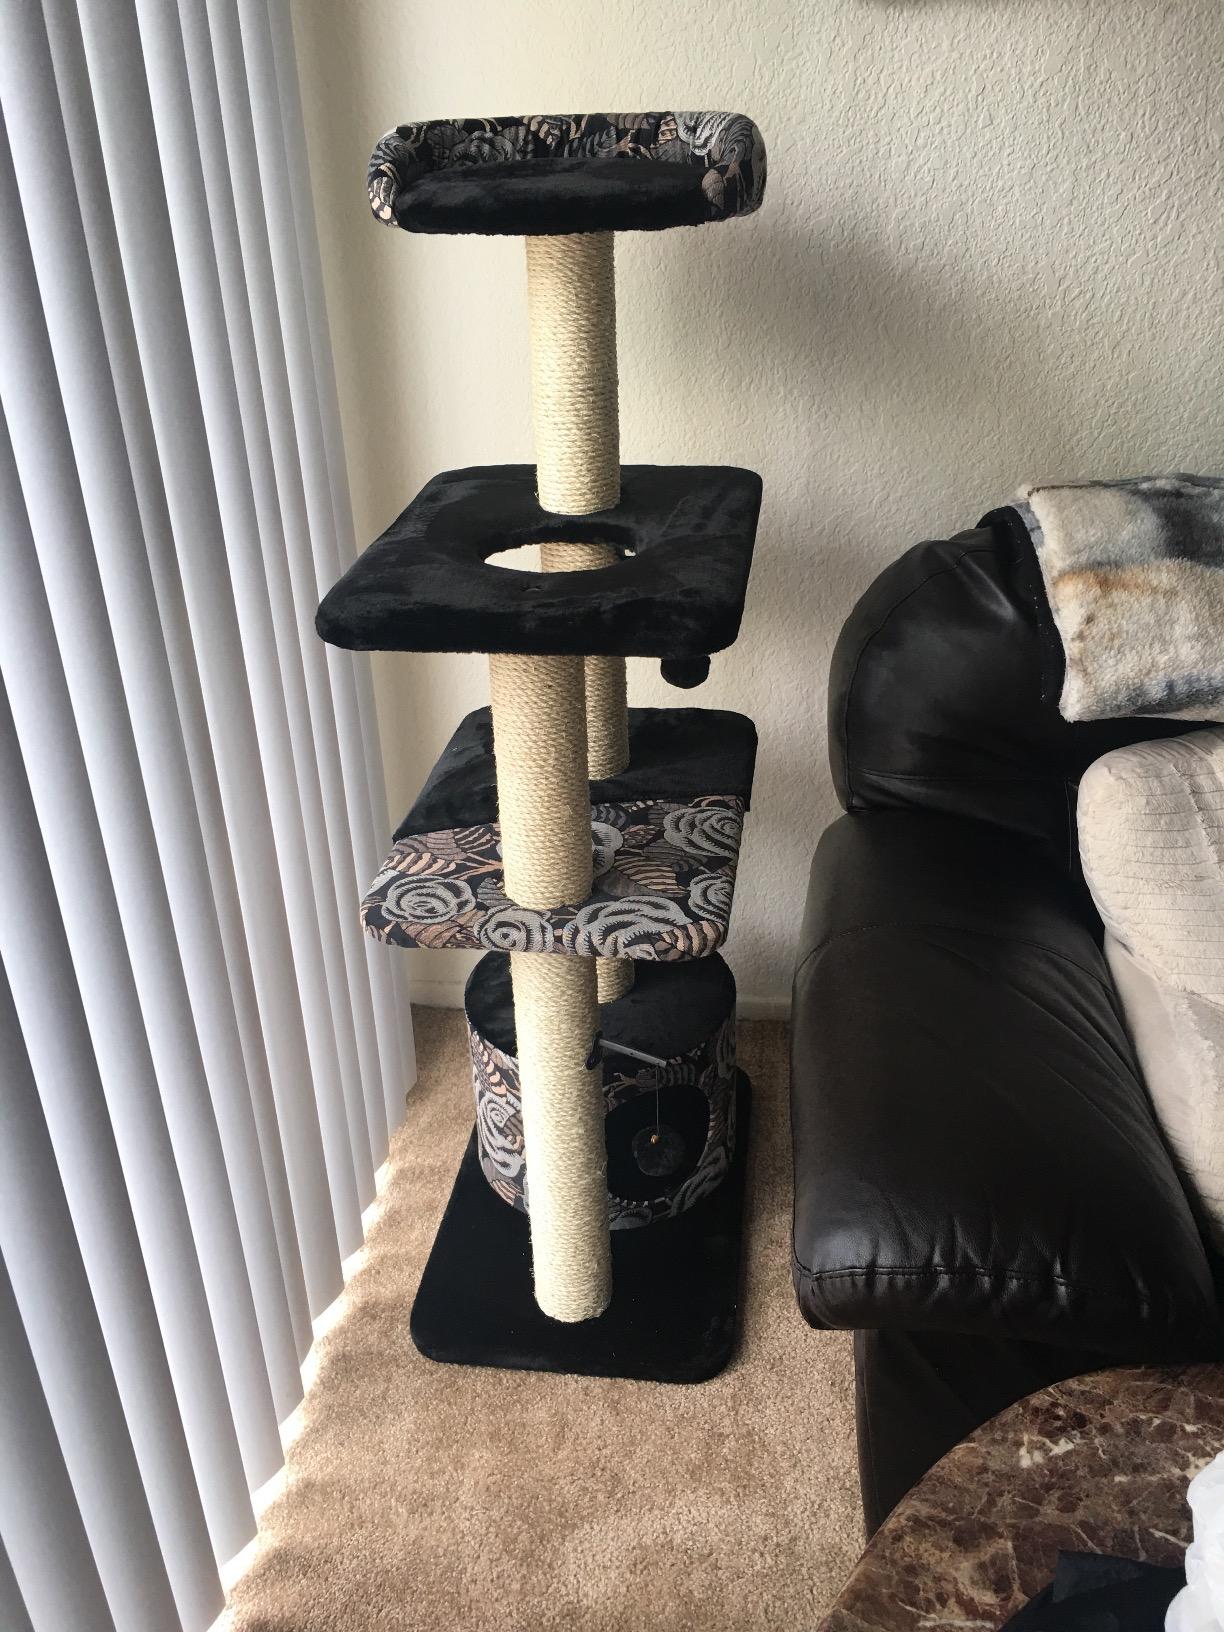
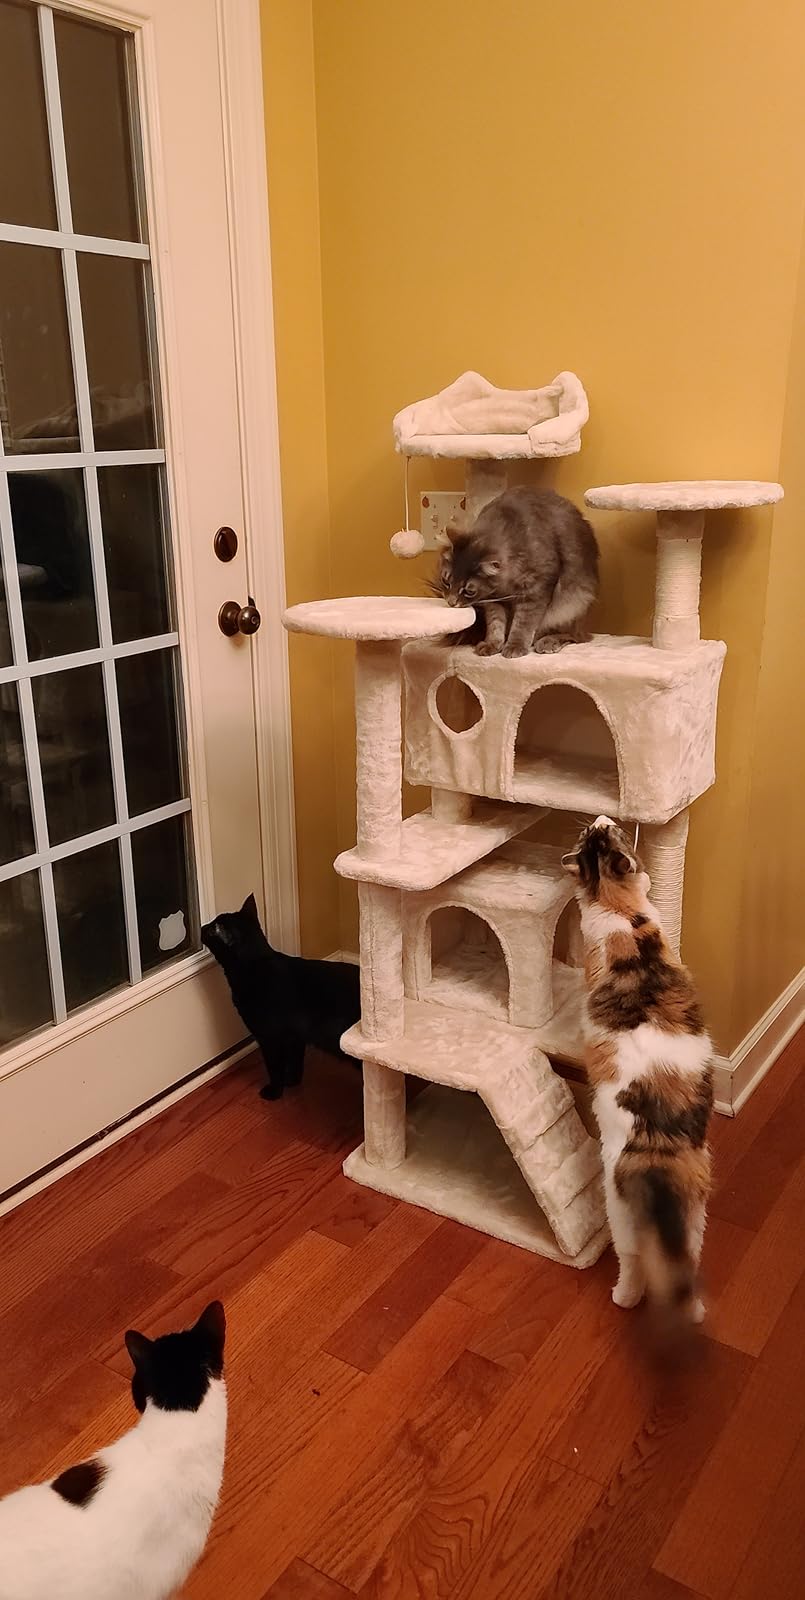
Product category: items_cat tree
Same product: no